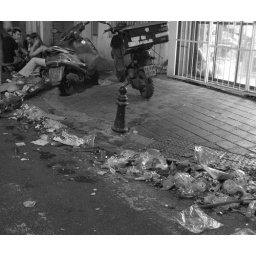
..and you will know us by the trail of used mineral water bottles